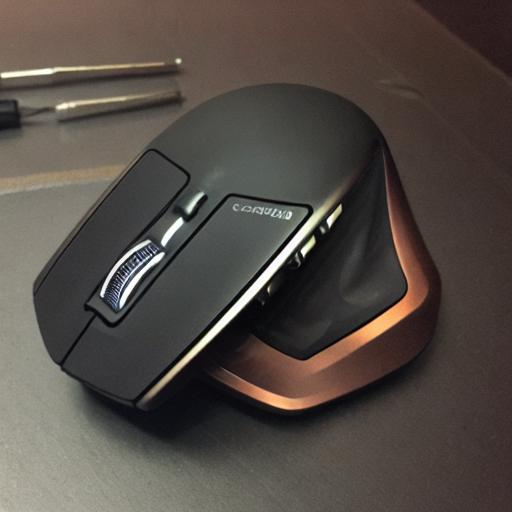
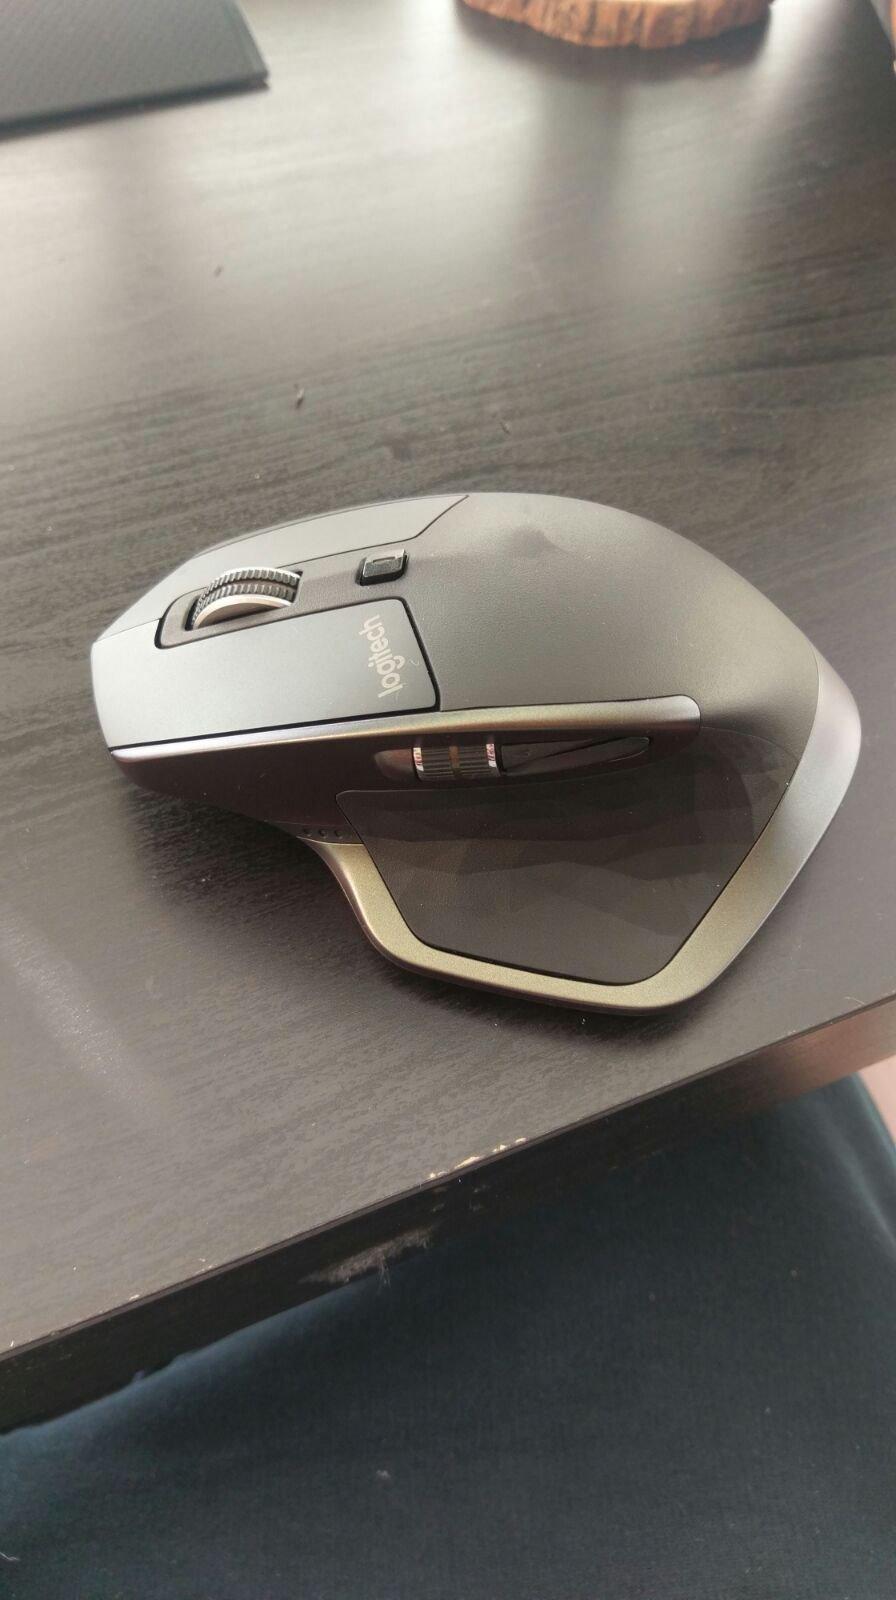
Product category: mouse
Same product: no